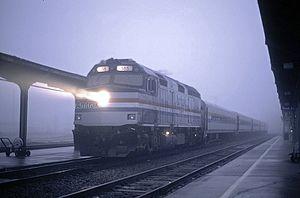
Le Capitol Corridor est un train de voyageurs exploité par Amtrak, effectuant un parcours de 430 kilomètres entre San José et Auburn, en Californie. La plupart des trains circulent entre San José et Sacramento, à peu près parallèlement aux autoroutes 880 et 80. Un aller-retour par jour relie Oakland à Auburn, dans la banlieue est de Sacramento, dans les contreforts de la Sierra Nevada. Les premières circulations ont eu lieu en 1991.